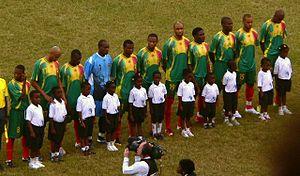
L'équipe du Mali de football est constituée par une sélection des meilleurs joueurs maliens sous l'égide de la Fédération malienne de football.